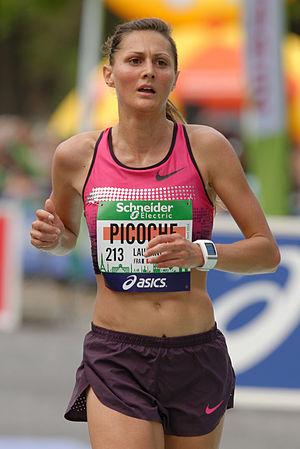
Laurane Picoche est une athlète française, spécialiste des courses de fond et de demi-fond.